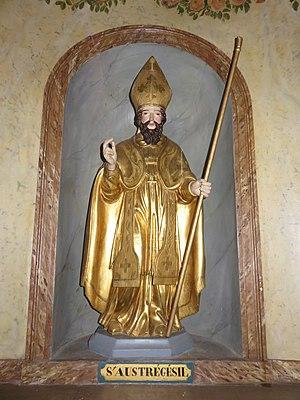
Statue de saint Austrégésile, dans l'église Saint-Dutrille de Frontenas (Rhône, France).
Saint Austrégésile, appelé le plus souvent saint Outrille, est un prélat catholique qui fut évêque puis archevêque de Bourges entre 597 et 624.